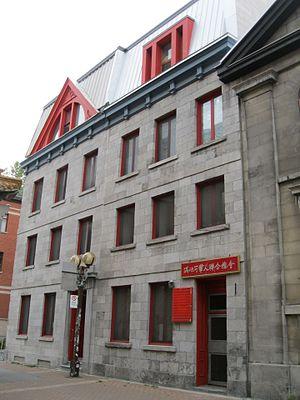
Église de la Mission-Catholique-Chinoise-du-Saint-Esprit, 205-211, rue De La Gauchetière Ouest, Montréal.
Cet article recense les lieux patrimoniaux de Montréal inscrit au répertoire des lieux patrimoniaux du Canada, qu'ils soient de niveau provincial, fédéral ou municipal.